Glimmerglass Historic District

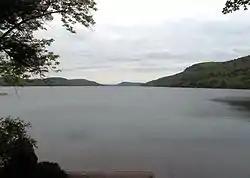
Otsego Lake

Glimmerglass Historic District is a national historic district located near Cooperstown in Otsego County, New York. The district encompasses parts of three towns, Otsego, Springfield, and Middlefield and the village of Cooperstown. It encompasses the physical and social sphere of Otsego Lake and its immediate environs. It includes 1,475 contributing features, some of which were previously listed including the Cooperstown Historic District, U.S. Post Office (Cooperstown, New York), and Hyde Hall in Glimmerglass State Park.